Canewdon

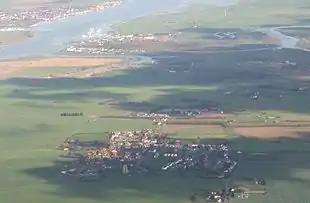
Aerial Photo of Canewdon

The local economy, based on coastal industries, agriculture and the brick industry, declined during the latter 19th century.